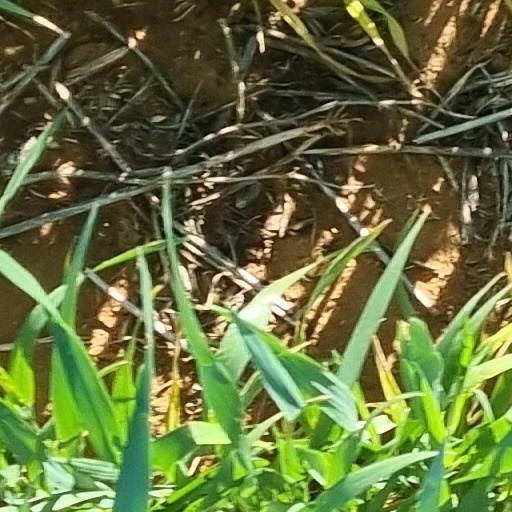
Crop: wheat